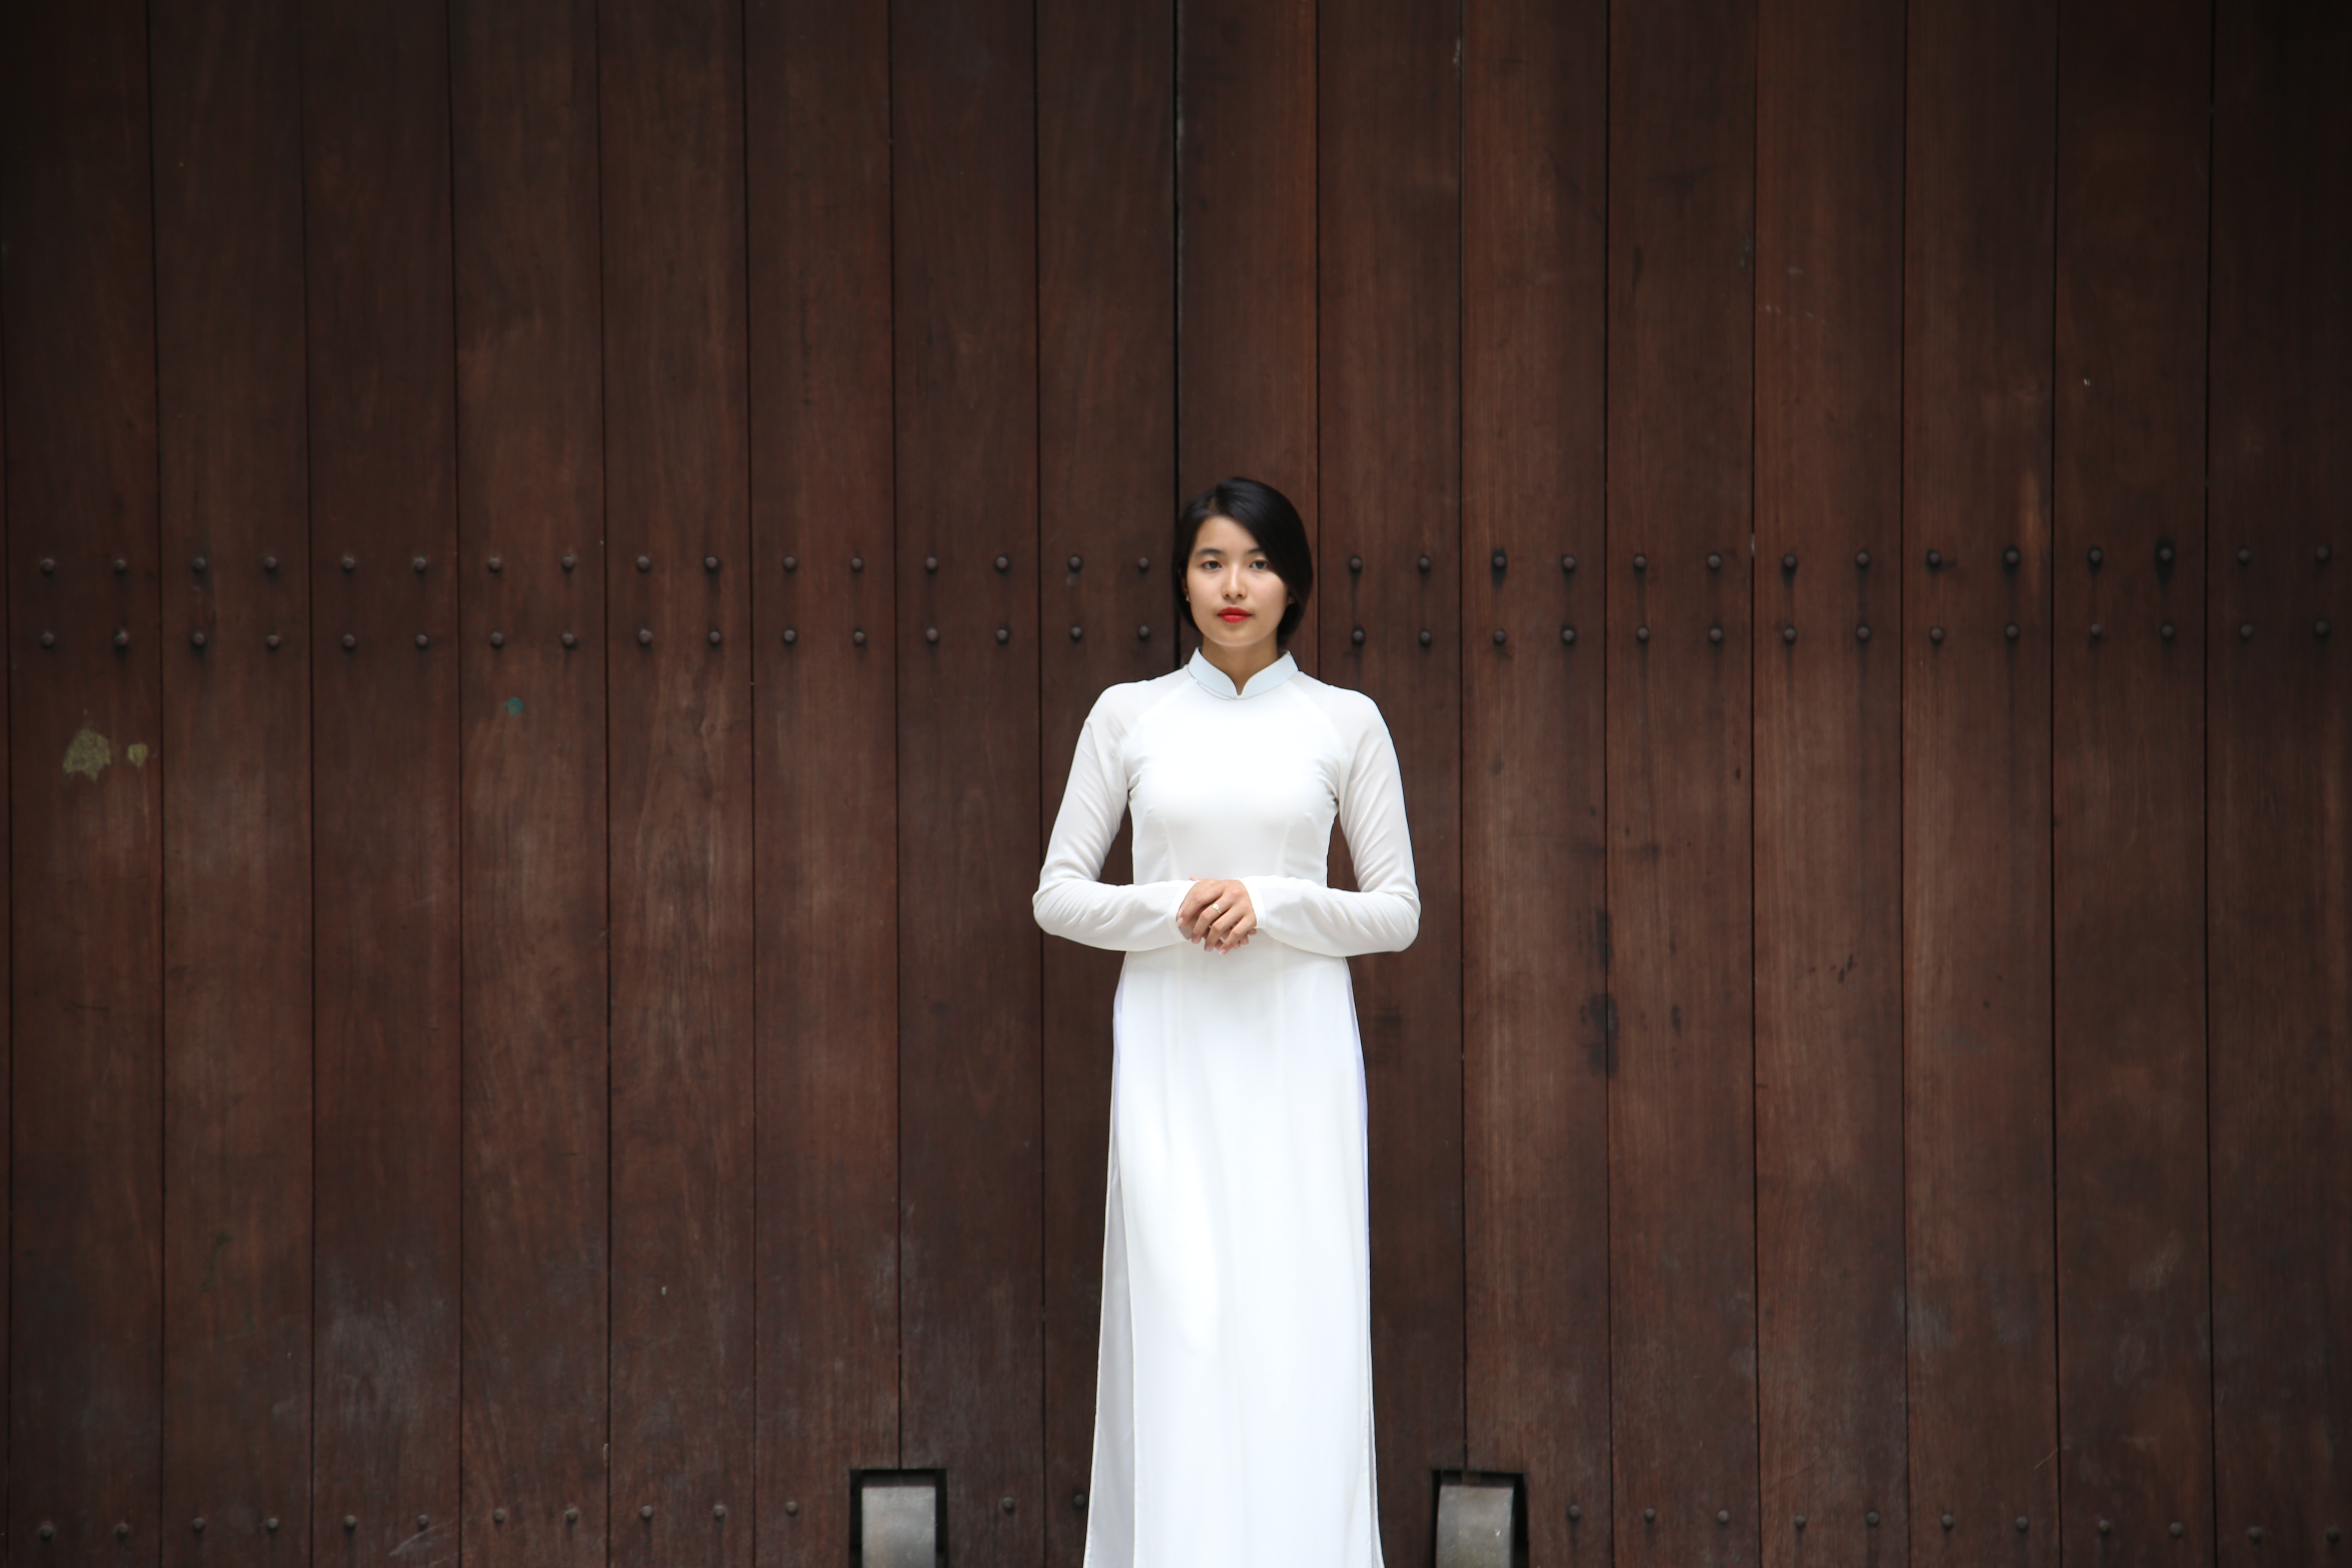
man, woman, white, photography, female, lady, wedding, wedding dress, bride, groom, ceremony, dress, photograph, gown, formal wear, bridal clothing